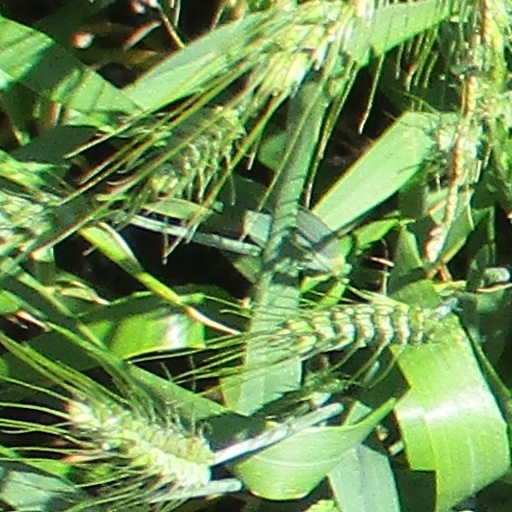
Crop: wheat